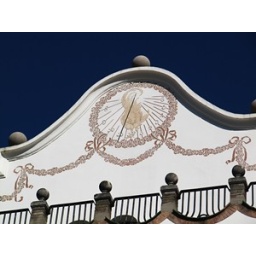
Sundial on the side wall of a house in the park grounds